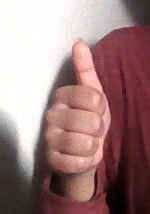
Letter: aleff